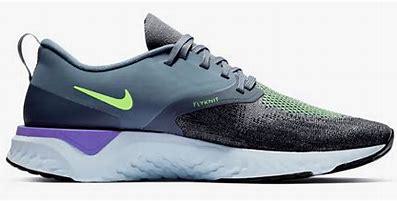
Brand: Nike
Model: Odyssey React Flyknit 2